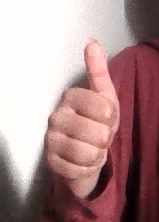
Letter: aleff